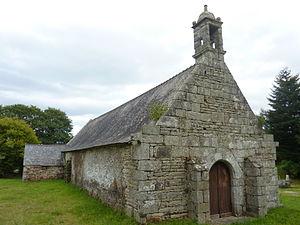
Plouyé: chapelle Saint-Maudez, vue d'ensemble
Plouyé [pluje] est une commune du canton du Huelgoat, dans le département du Finistère, dans la région Bretagne, en France.